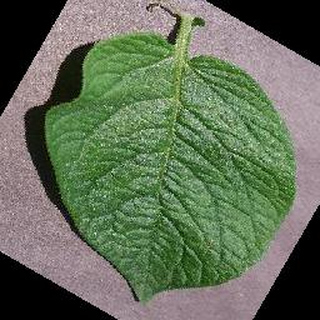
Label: healthy_potato